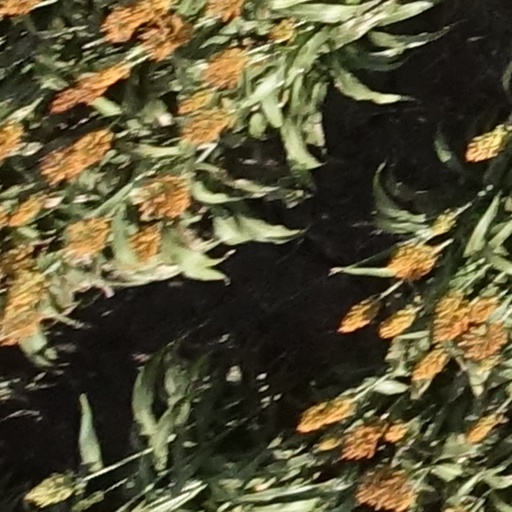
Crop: sorghum